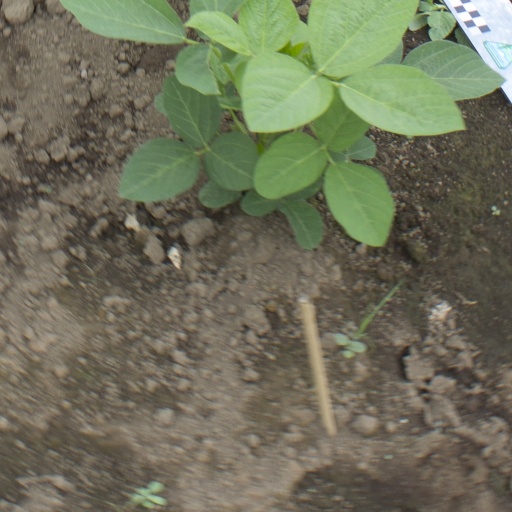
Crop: soybean